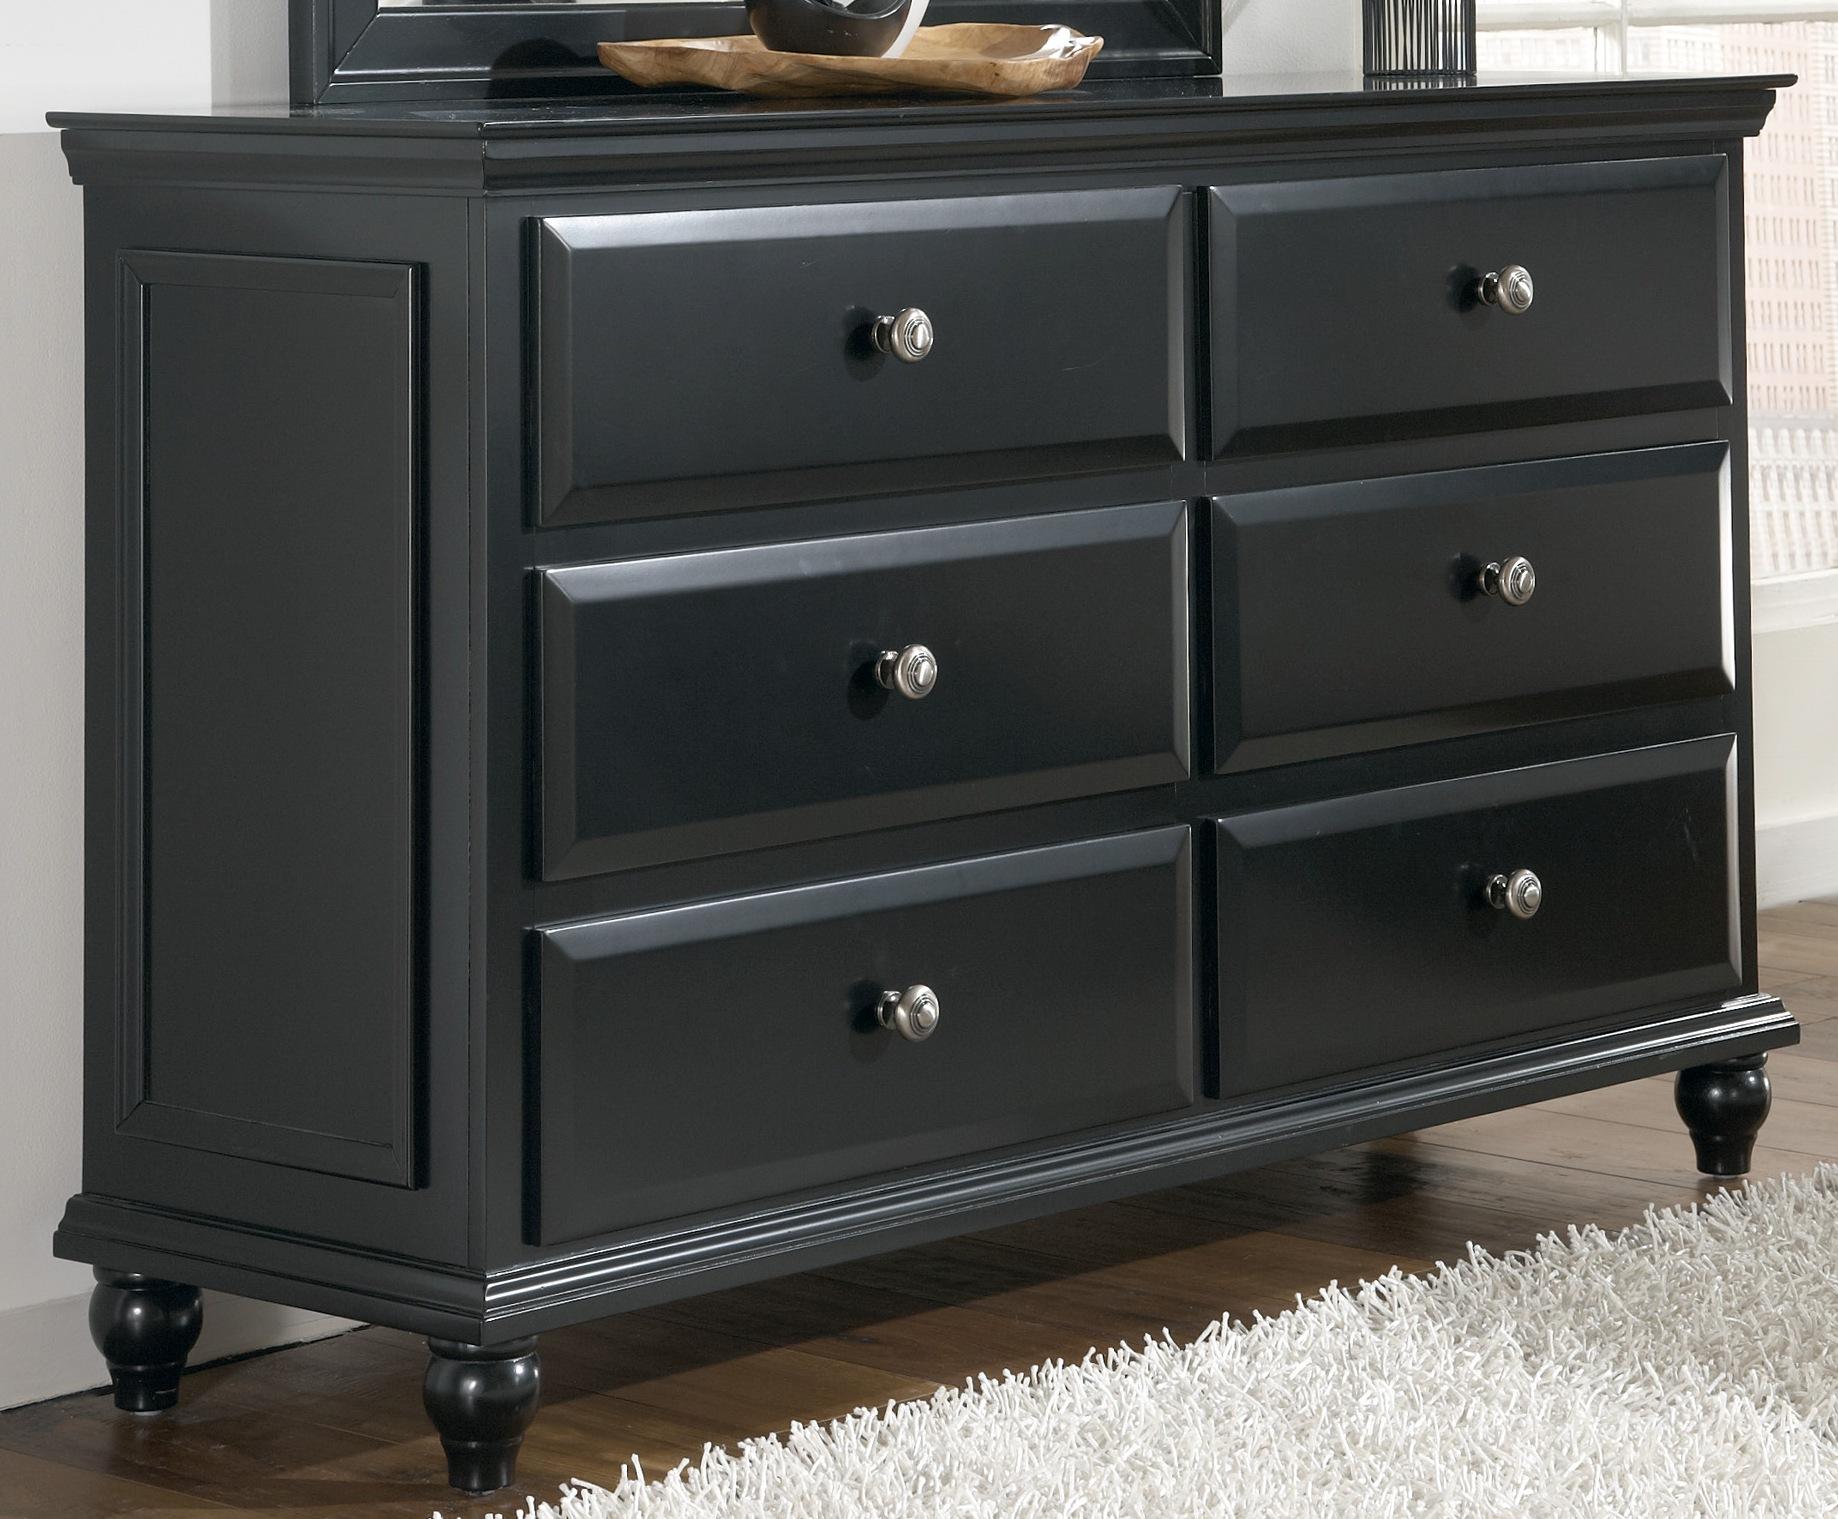
Category: Dressers & Chests
Style: Casual